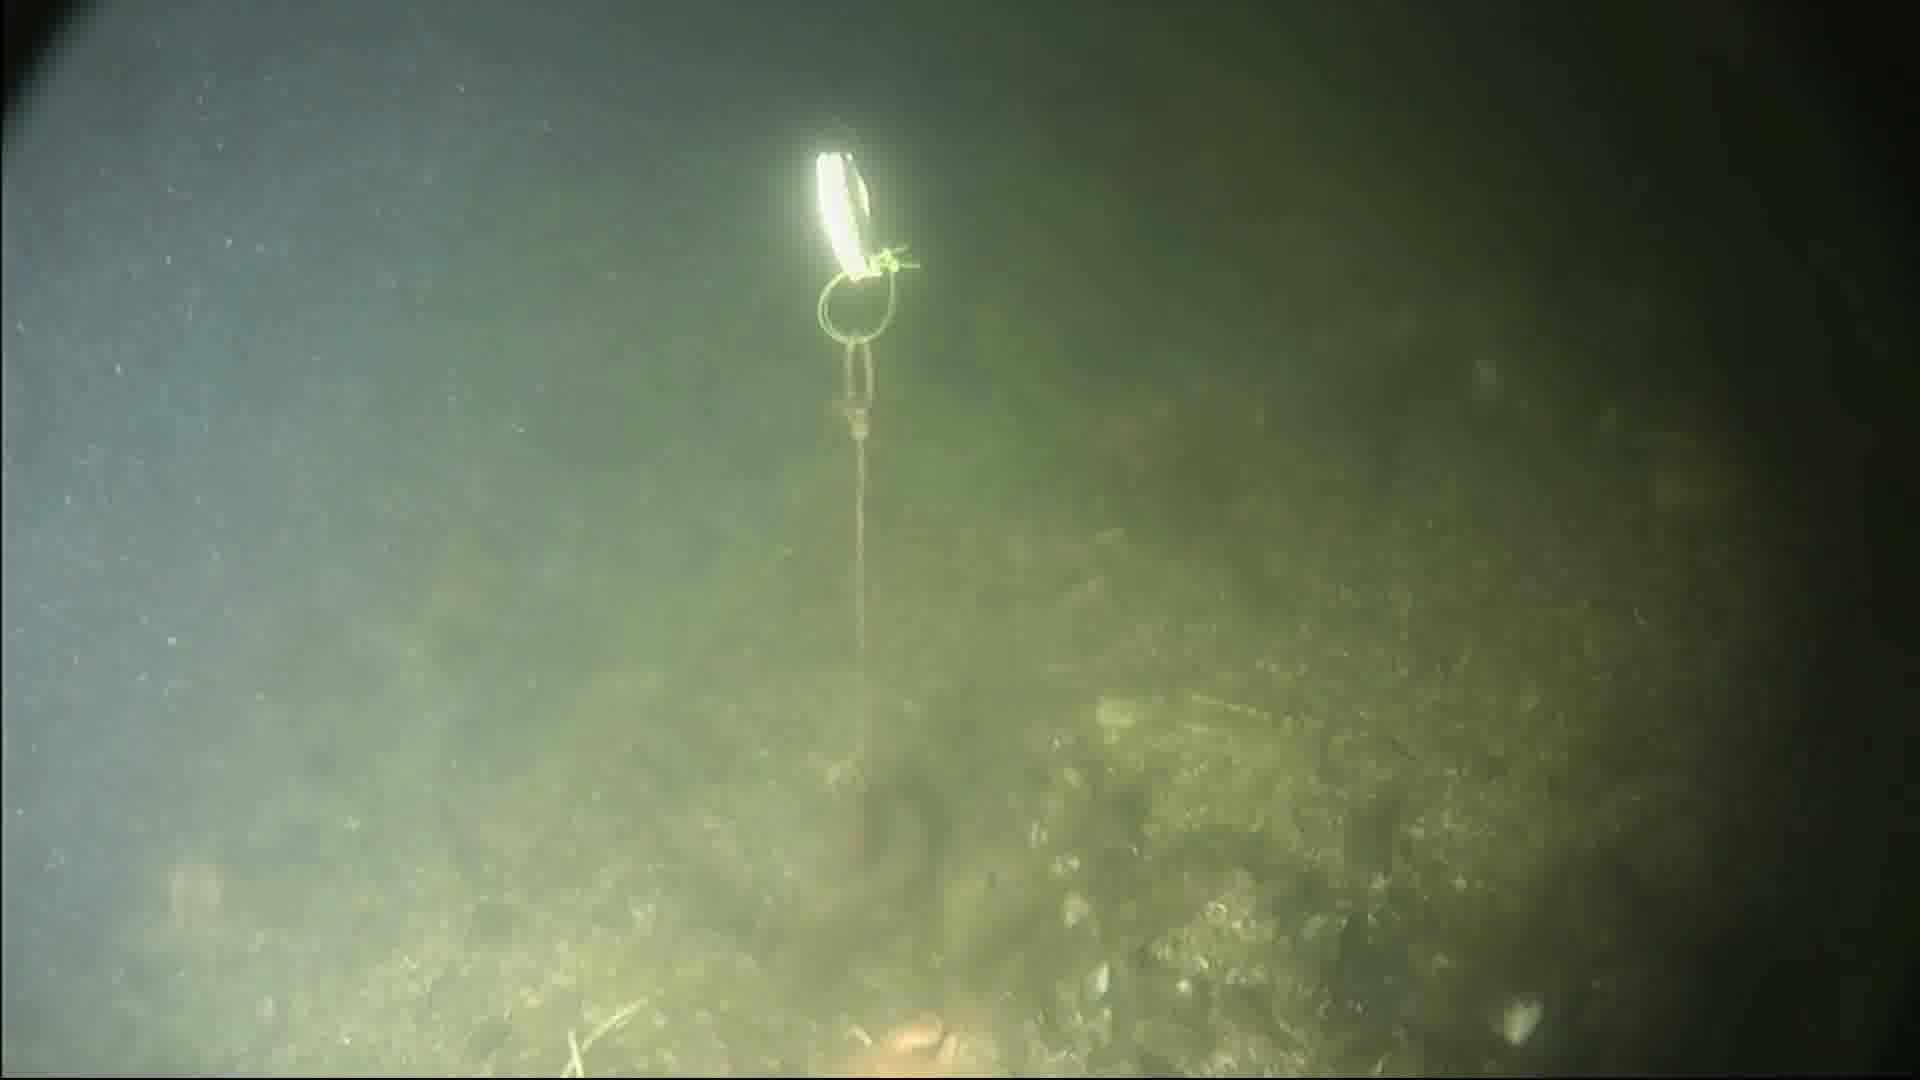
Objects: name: crab
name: starfish